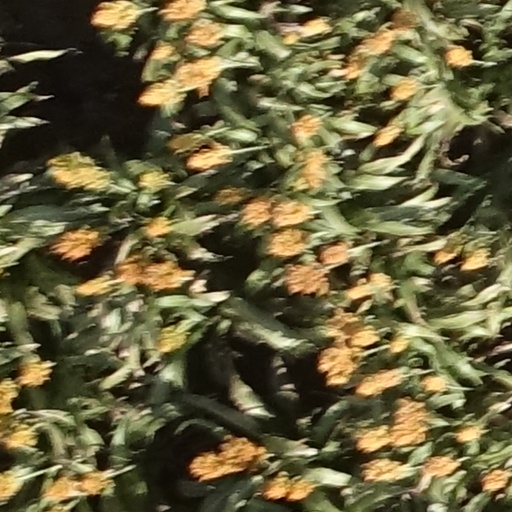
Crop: sorghum